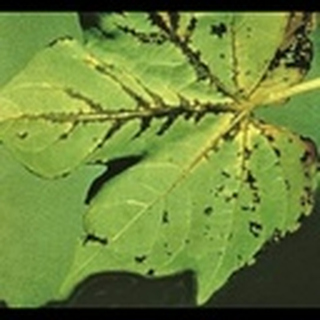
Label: cotton_bacterial_blight